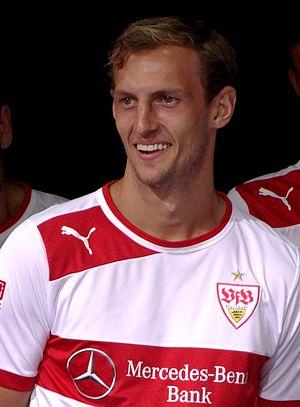
Georg Niedermeier est un footballeur allemand né le 26 février 1986 à Munich qui évolue au poste de défenseur central.